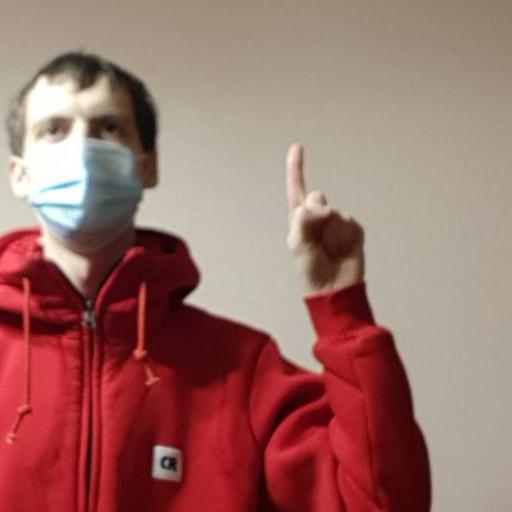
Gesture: one